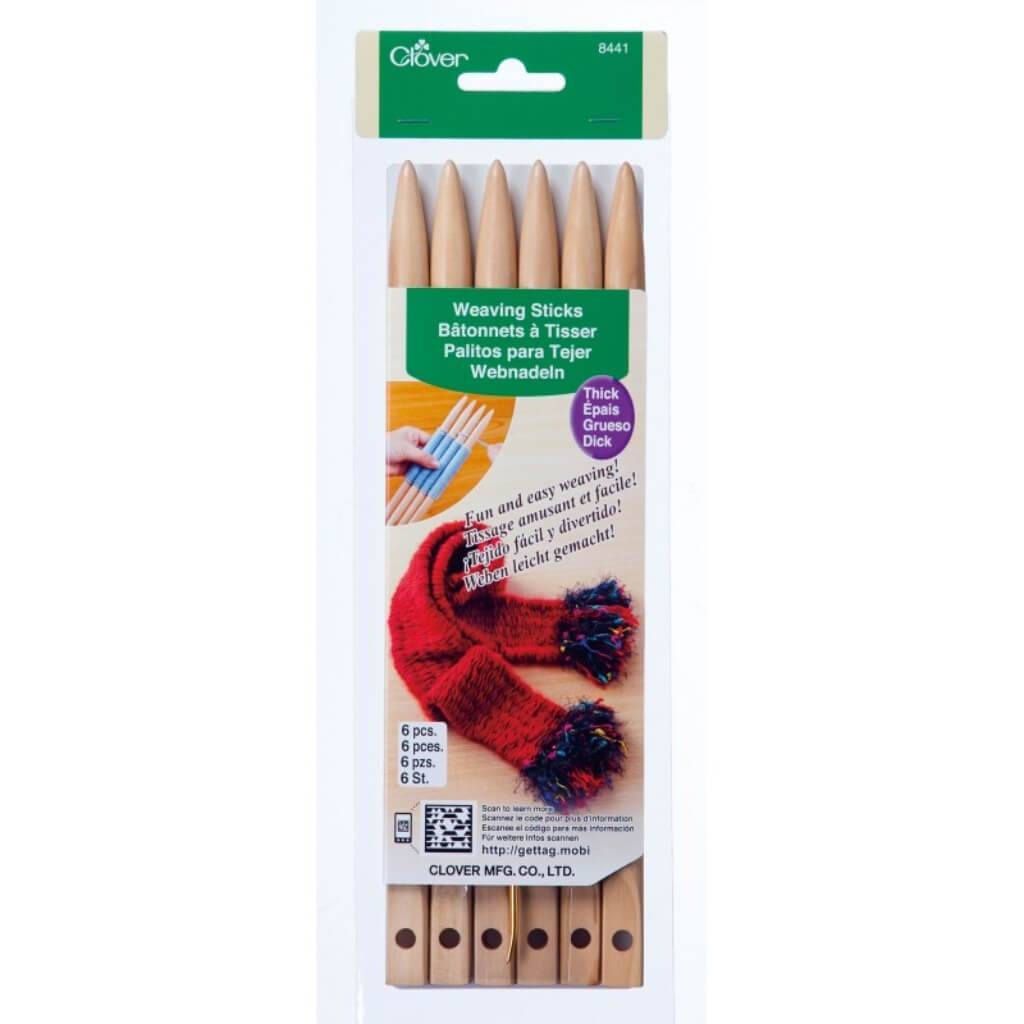
Weaving Sticks Thick
Brand: Clover
Category: Arts & Entertainment > Hobbies & Creative Arts > Arts & Crafts > Art & Crafting Tools > Thread & Yarn Tools > Weaving Shuttles